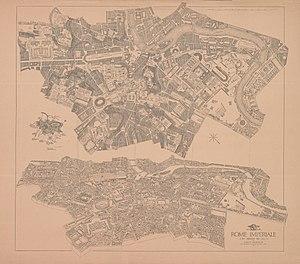
Dessin de la Rome impériale au IVe siècle ap. J.-C. par Paul Bigot
Le Plan de Rome est une maquette, ou plus précisément un plan-relief de la Rome antique du IVᵉ siècle, en plâtre verni, qui représente à l'échelle 1/400 les trois cinquièmes de la ville, en un puzzle d'une centaine de pièces, réalisée par Paul Bigot, architecte et lauréat du Grand prix de Rome pour l'année 1900. Initialement circonscrit au Circus Maximus, le travail de Bigot s'étend peu à peu à une surface de plus de 70 m². C'est aussi un projet de restitution virtuelle mené à l'université de Caen depuis les années 1990.